Attic weight

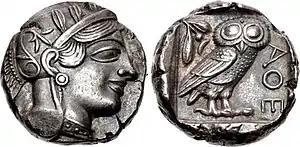
Athenian tetradrachm, minted after 449 BC.

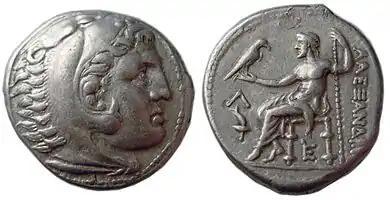
Posthumous tetradrachm of Alexander the Great, minted on the Attic weight at Amphipolis, 315–294 BC.

Attic weight, or the Attic standard, also known as Euboic standard, was one of the main monetary standards in ancient Greece. As a result of its use in the coinage of the Athenian empire and the empire of Alexander the Great, it was the dominant weight standard for coinage issued in the Eastern Mediterranean from the fifth century BC until the introduction of the Roman denarius to the region in the late first century BC.